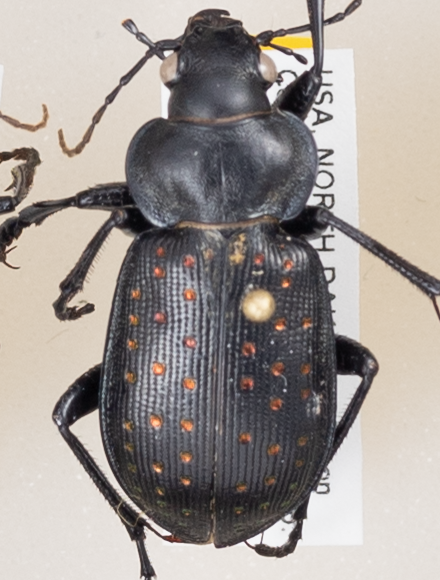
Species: Calosoma calidum
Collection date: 2019-06-25
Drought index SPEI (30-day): -0.402
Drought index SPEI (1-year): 1.45
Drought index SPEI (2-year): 0.9